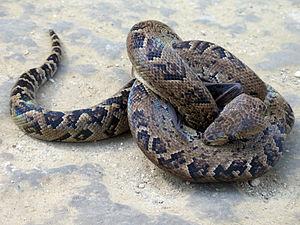
Chilabothrus angulifer est une espèce de serpents de la famille des Boidae. En français, il est nommé Boa arc-en-ciel cubain ou Boa de Cuba ou Boa cubain.